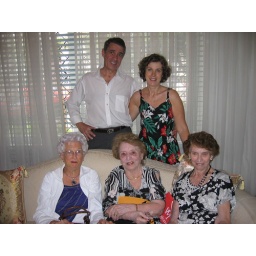
The lady in white is 93 years old and still embroiders like the other girl friends